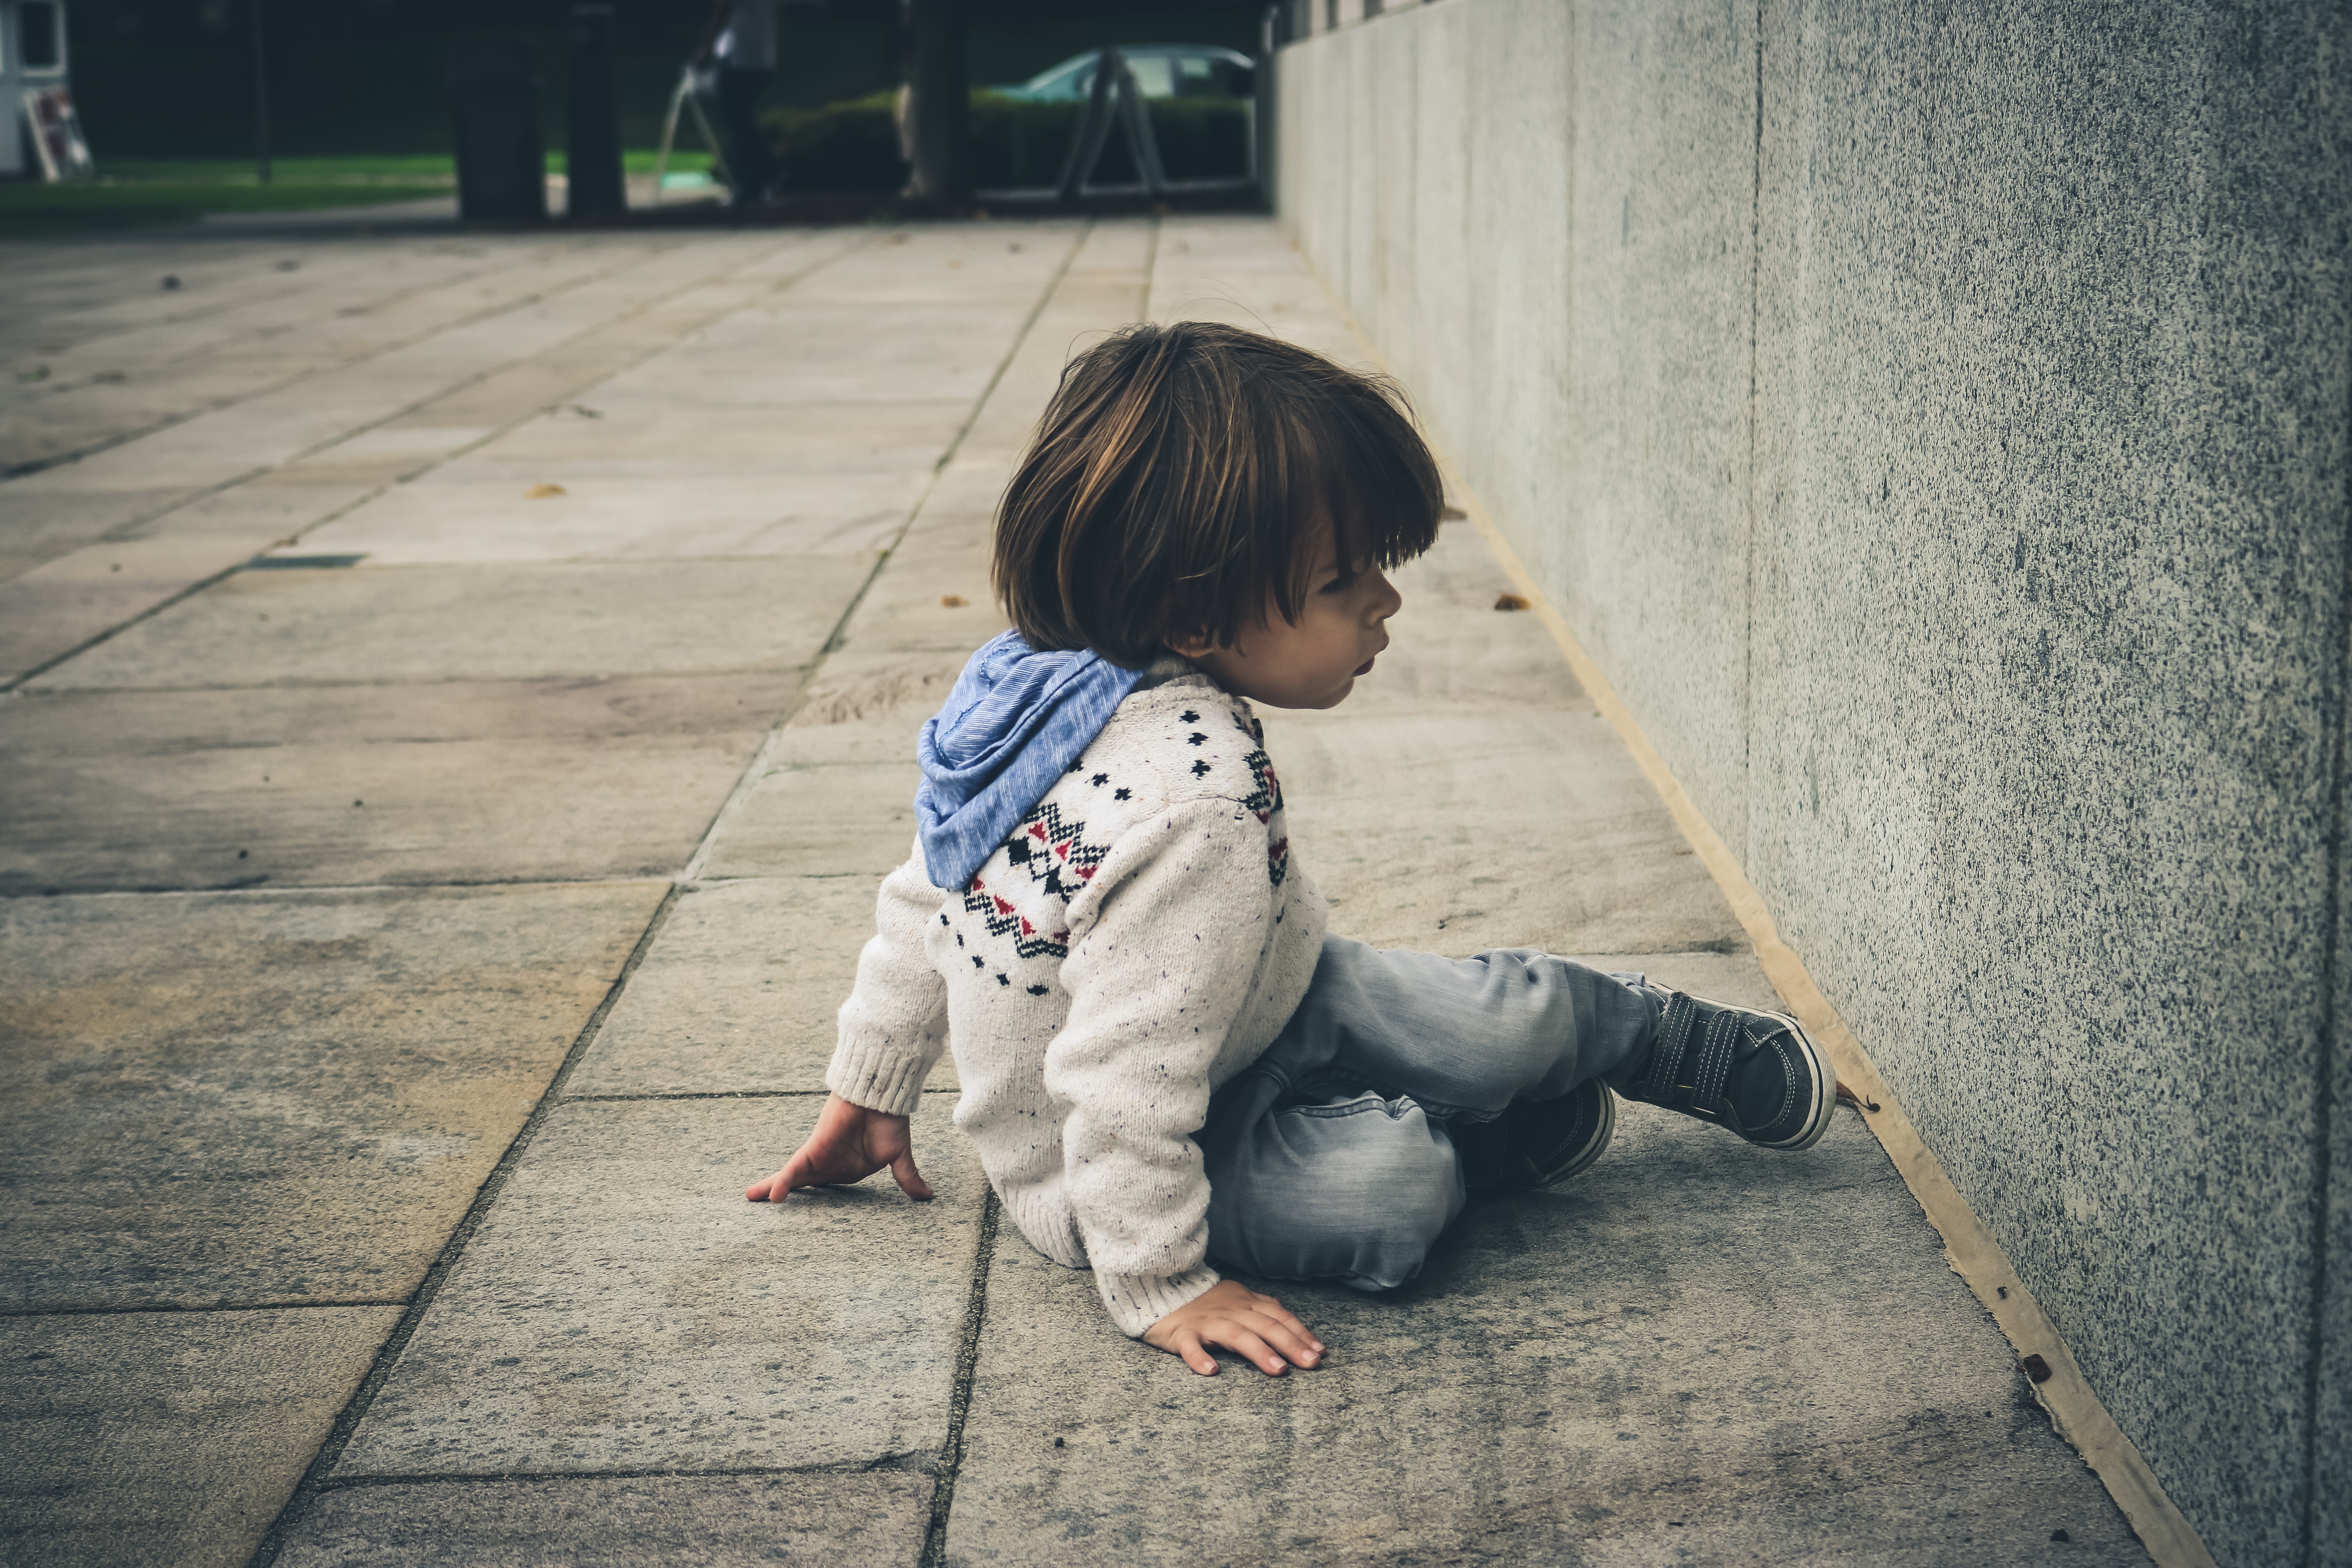
person, people, white, ground, boy, kid, male, young, color, sitting, child, blue, black, childhood, caucasian, toddler, little, photograph, image, little boy, human positions